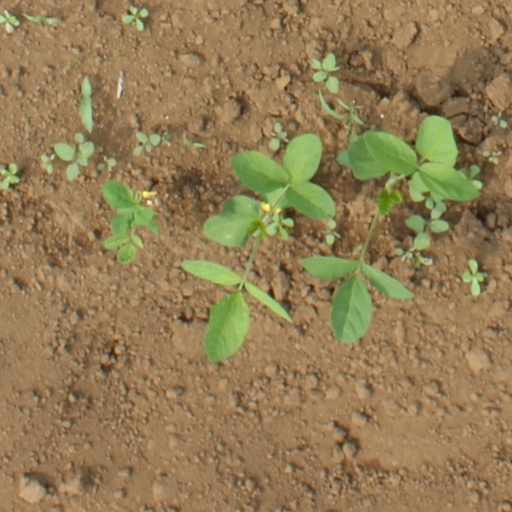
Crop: soybean